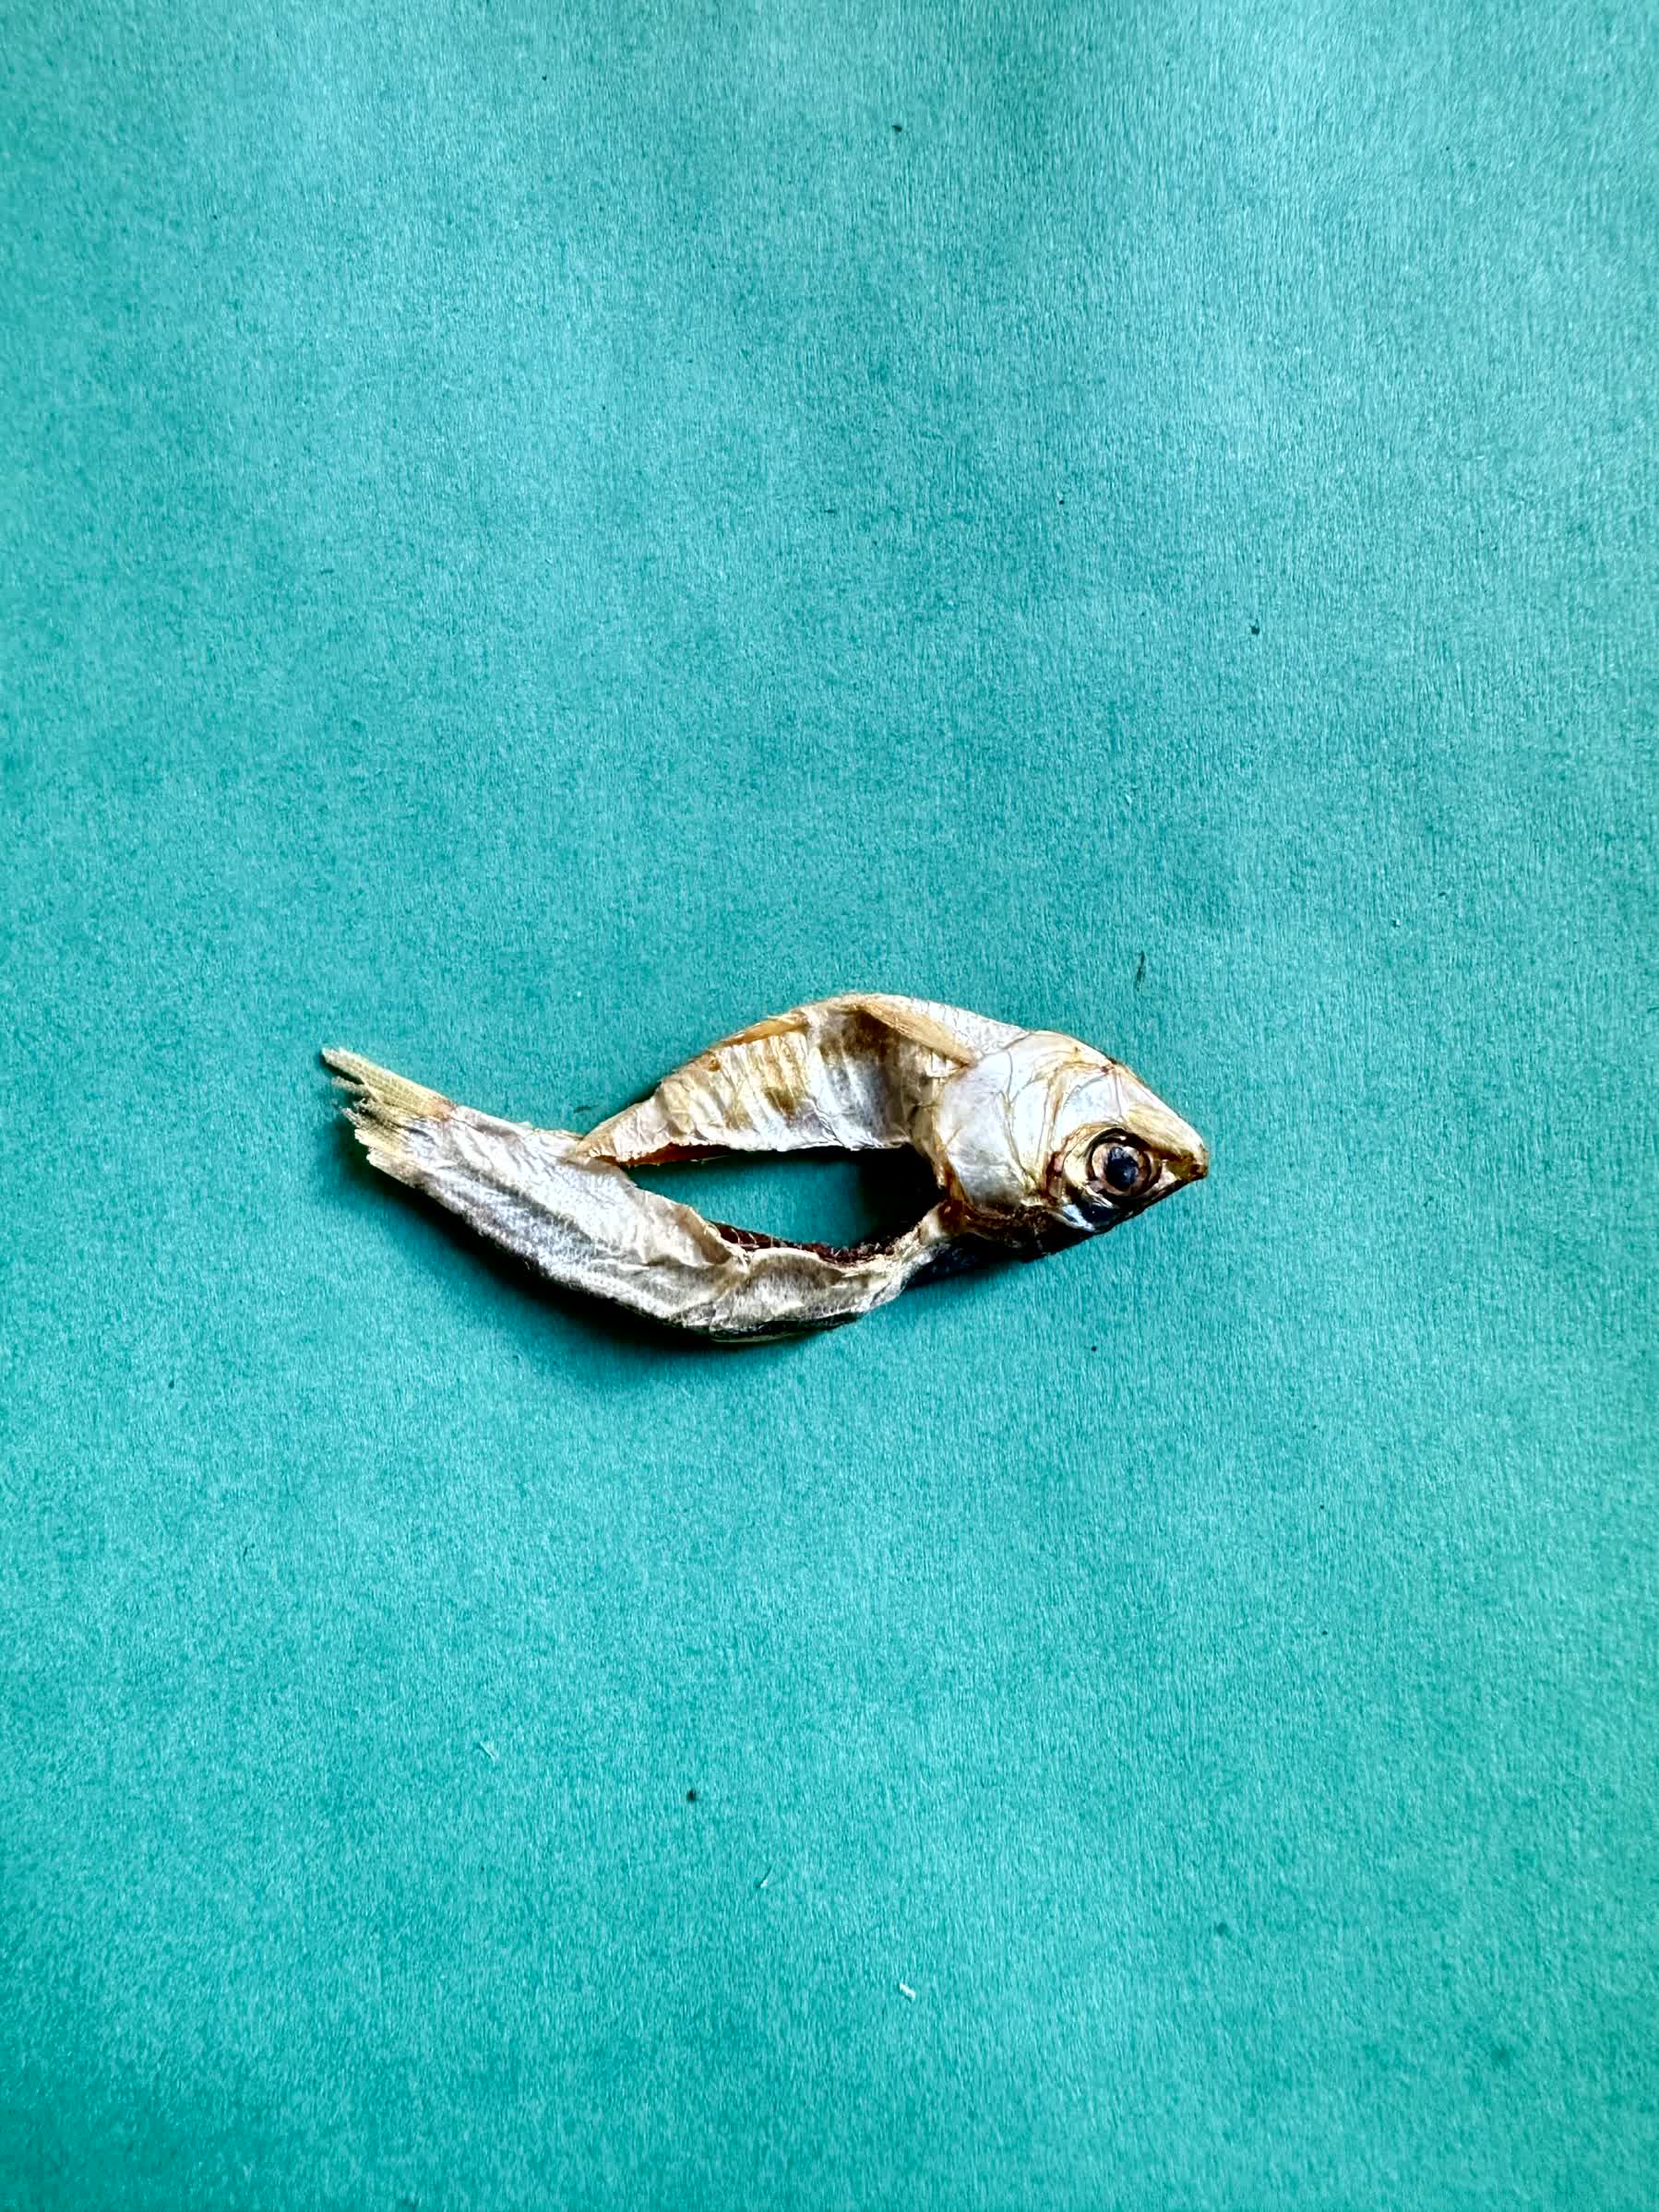
Species: Chapila